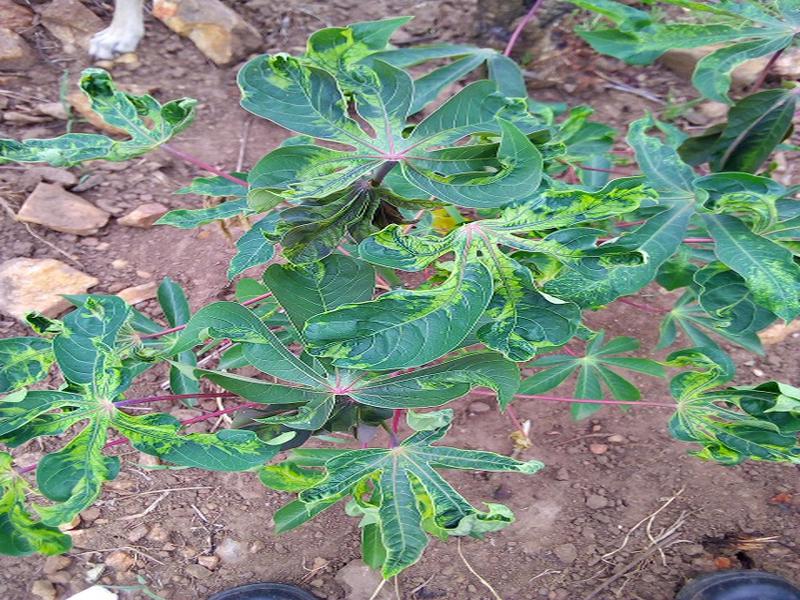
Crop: cassava
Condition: mosaic_disease